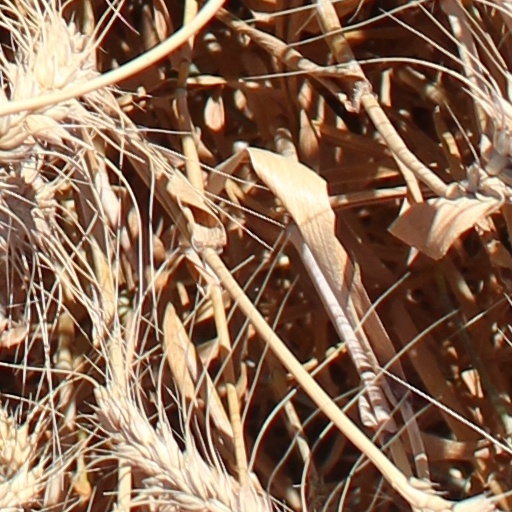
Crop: wheat